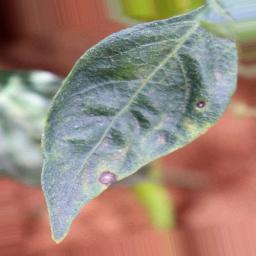
Label: cercospora